Władysław Gomułka

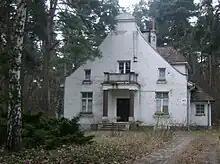
Gomułka's now abandoned retirement home in Konstancin-Jeziorna

A major factor that influenced Gomułka was the Oder-Neisse line issue. West Germany refused to recognize the Oder-Neisse line and Gomułka realized the fundamental instability of Poland's unilaterally imposed western border. He felt threatened by the revanchist statements put out by the Adenauer government and believed that the alliance with the Soviet Union was the only thing stopping the threat of a future German invasion. The new Party leader told the 8th Plenum of the PZPR on 19 October 1956 that: "Poland needs friendship with the Soviet Union more than the Soviet Union needs friendship with Poland... Without the Soviet Union we cannot maintain our borders with the West". The treaty with West Germany was negotiated and signed in December 1970. The German side recognized the post-World War II borders, which established a foundation for future peace, stability and cooperation in Central Europe.